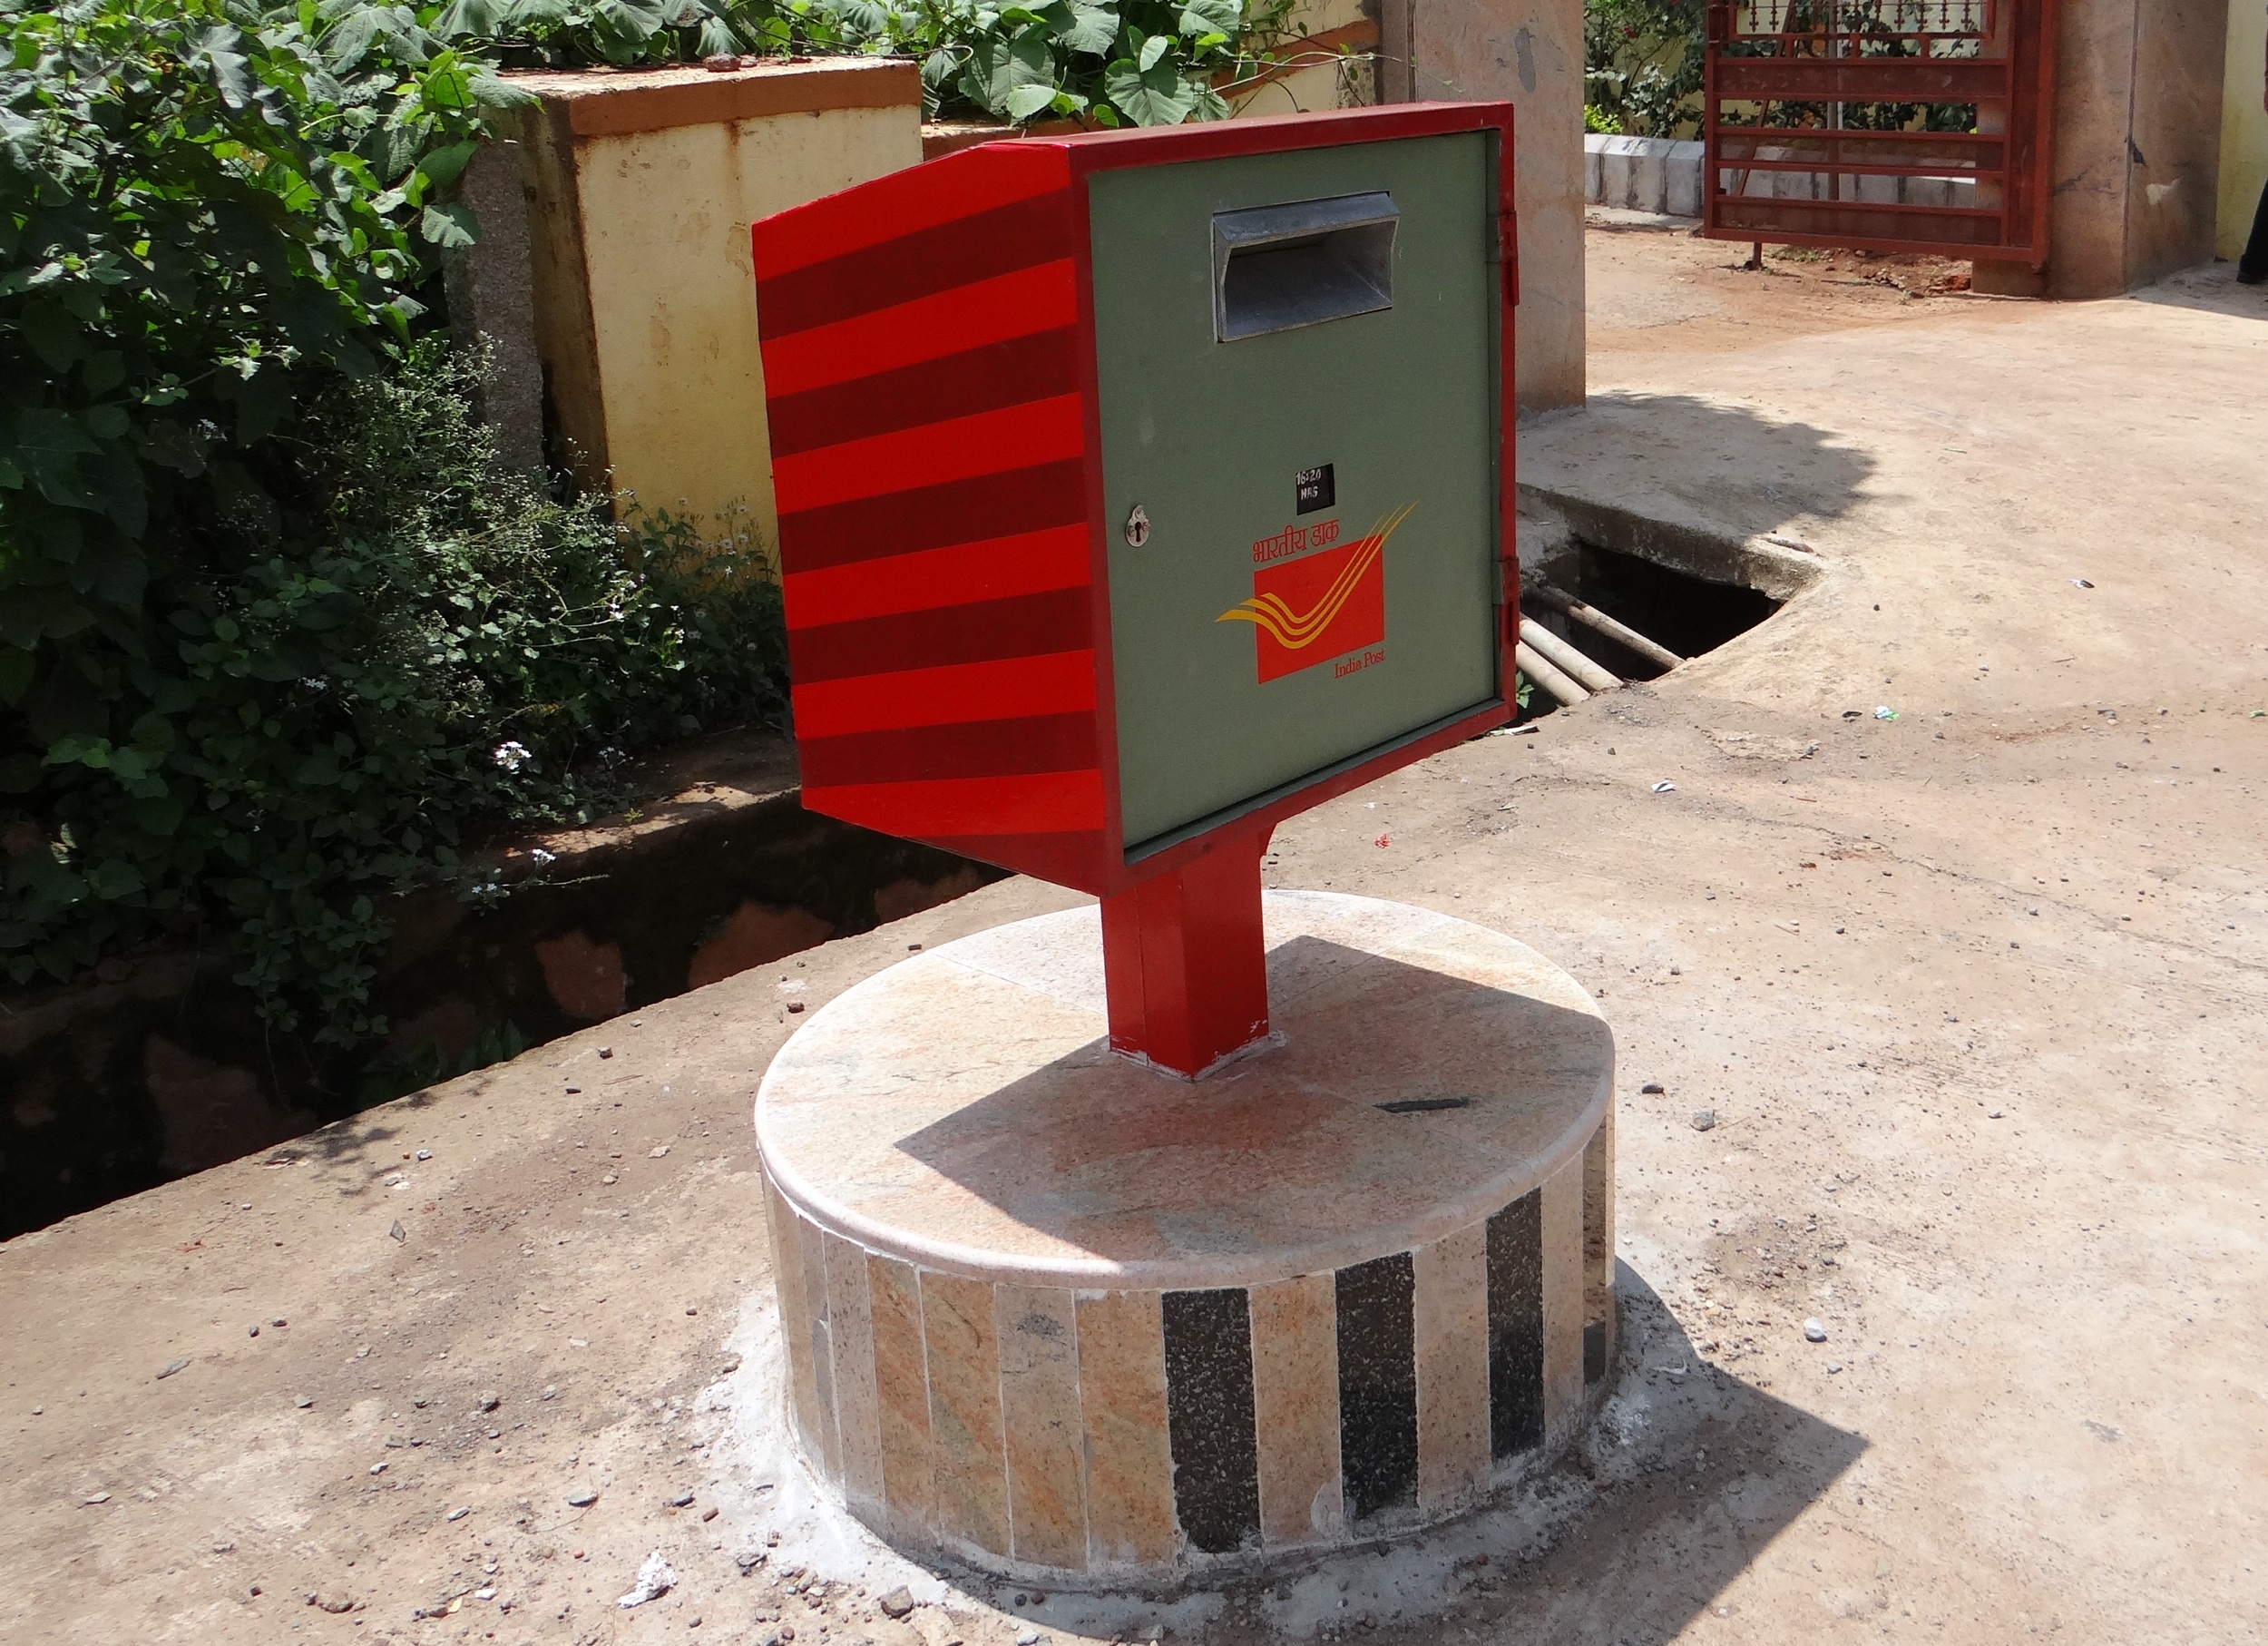
post, dharwad, mailbox, sculpture, letter box, india, karnataka, man made object, post box